The Bunyip (musical)

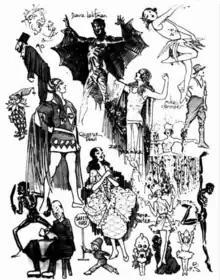

The cast changed across several venues. For example, in Adelaide the crowd was treated to a boomerang thrower safely tossing weapons above their heads